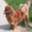
Label: dog